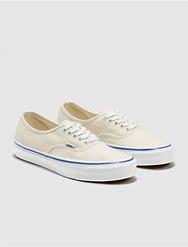
Brand: Vans
Model: OG Authentic LX